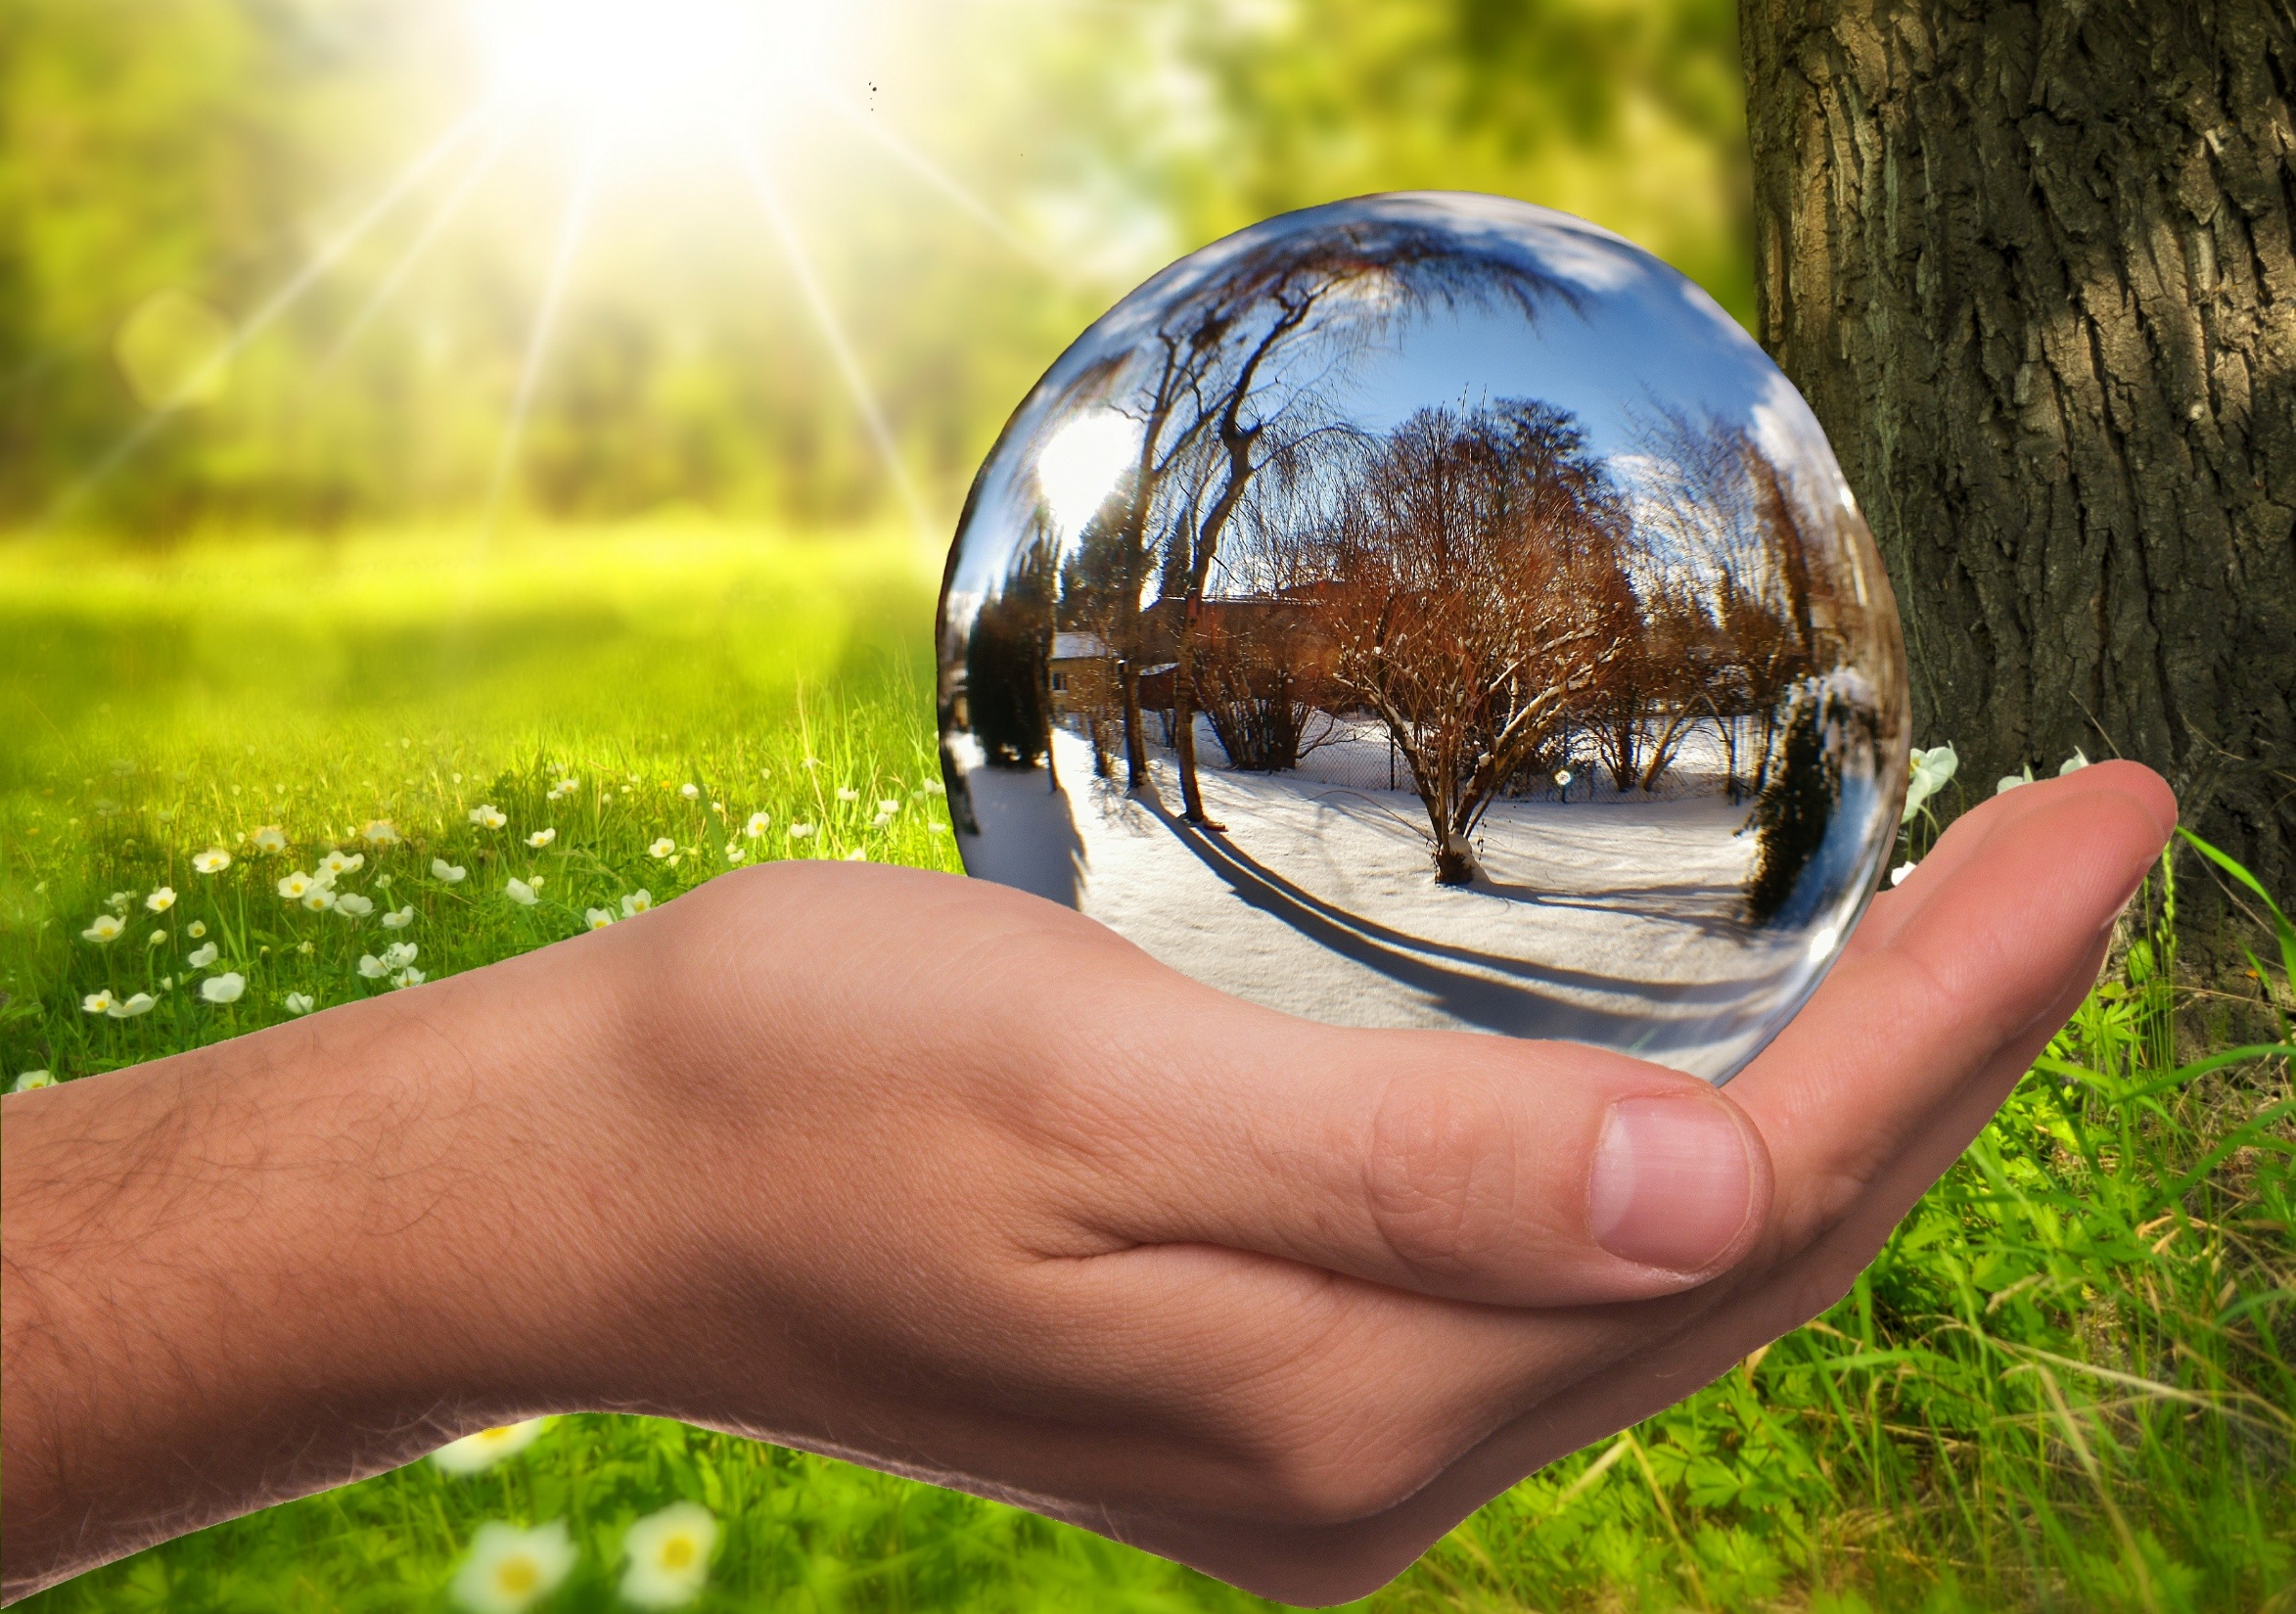
hand, tree, water, nature, grass, winter, light, lawn, photography, sunlight, leaf, flower, summer, green, reflection, autumn, child, contrast, blue, season, close up, seasons, eye, head, ball, glass ball, mirroring, macro photography, liquid bubble